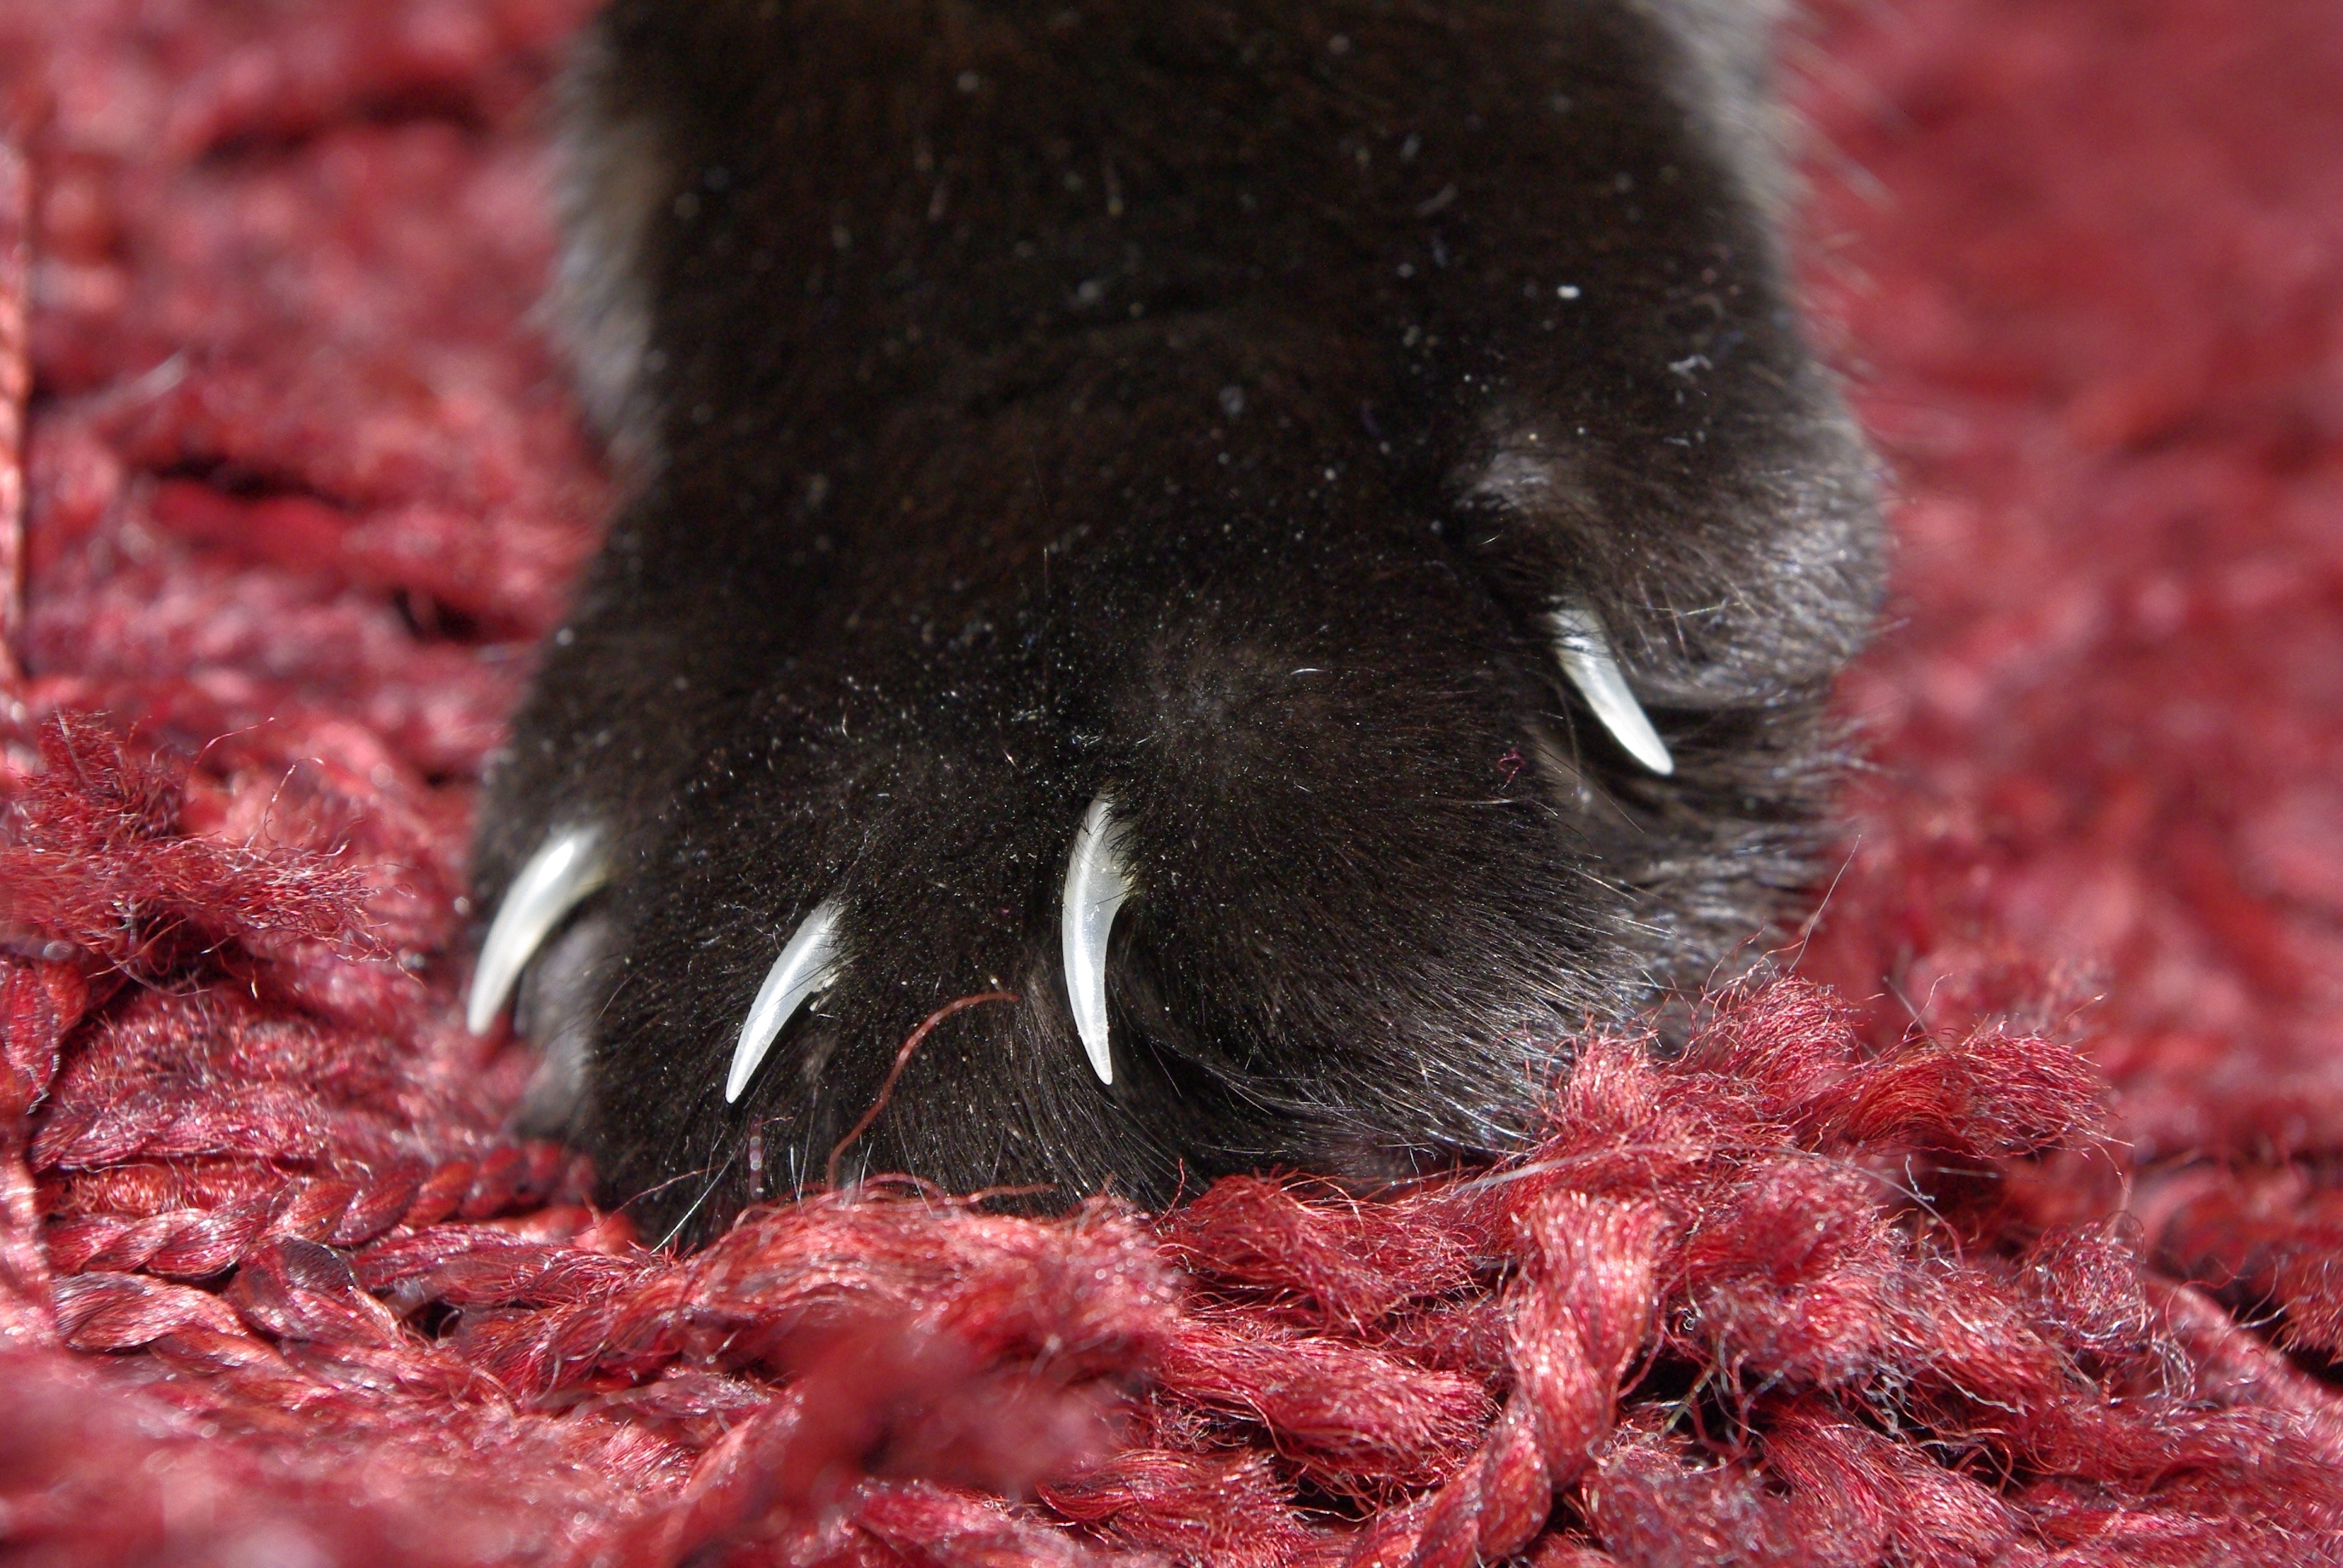
animal, wildlife, pet, fur, red, kitten, cat, clean, fauna, invertebrate, close up, paw, adidas, hunt, mieze, domestic cat, macro photography, paw prints, animal track, paw print, cat's paw